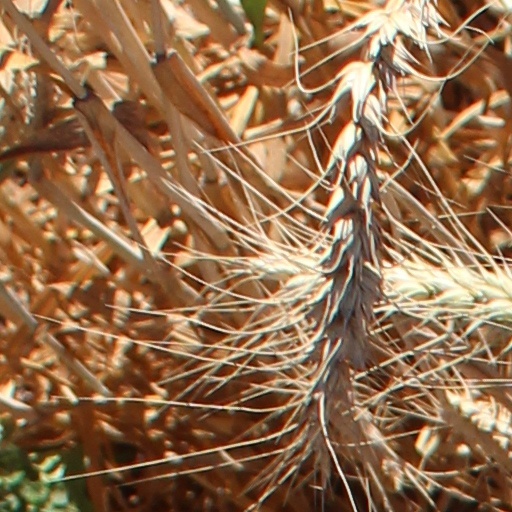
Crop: wheat